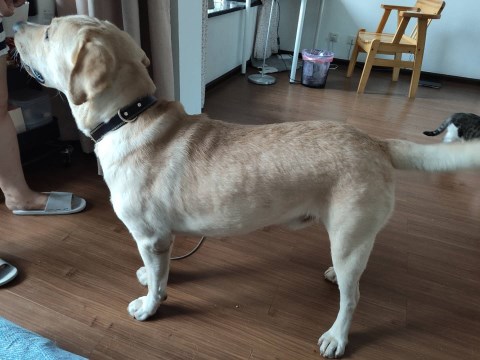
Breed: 3580-n000122-Labrador_retriever